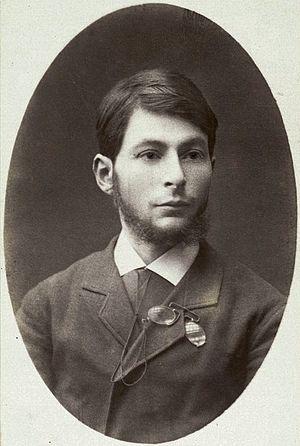
Mordekhai Tsvi Mane, né en 1859 à Radoshkovich, dans la province de Vilna et décédé en 1886 dans la même ville, est un écrivain et poète lyrique de langue hébraïque et artiste peintre.